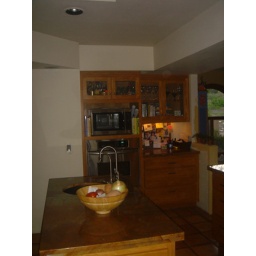
New oven &amp;amp; microwave next to standing desk area; island in foreground